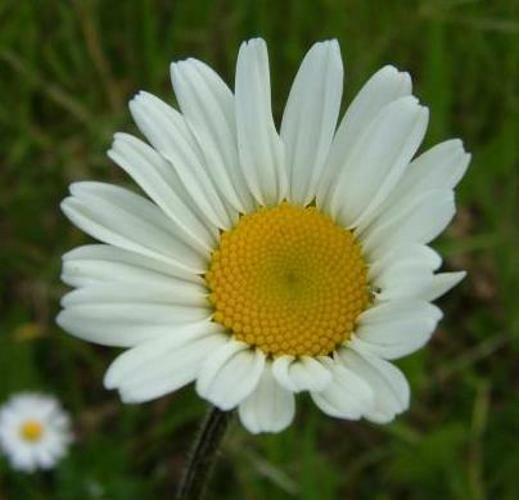
Flower: oxeye daisy